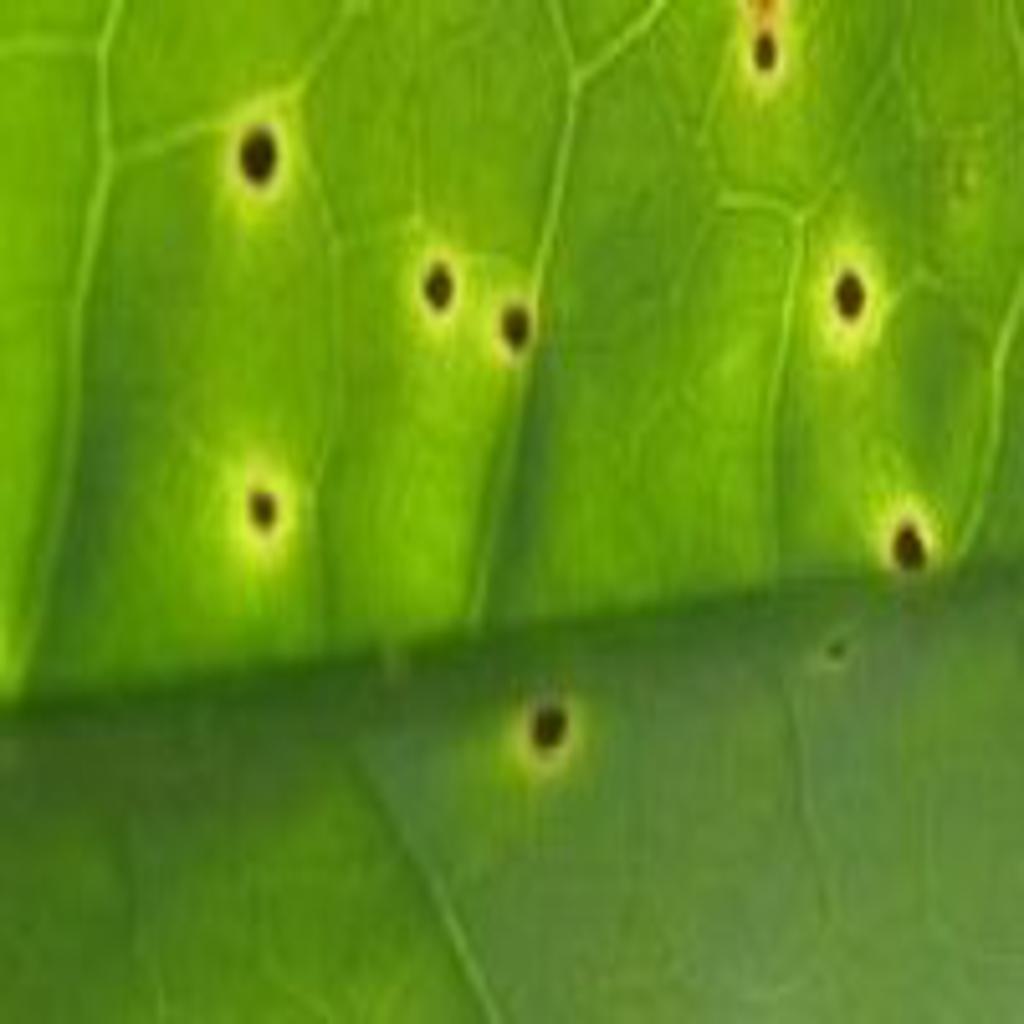
Label: Tea red scab